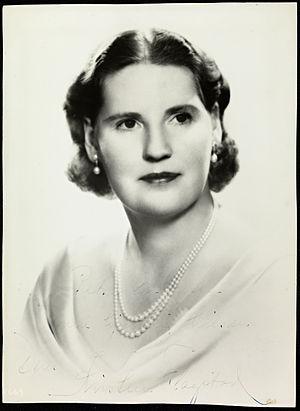
16 février : la Symphonie nᵒ 12 « La Rurale » de Darius Milhaud, créée à Davis.
25 février : la Sérénade pour cordes de Josef Suk, créée au Conservatoire de Prague sous la direction d'Antonín Bennewitz.
Vier letzte Lieder, op. 150, est un cycle de lieder pour soprano et orchestre composés par Richard Strauss entre mai et septembre 1948, alors que le compositeur octogénaire s'était éloigné de l'Allemagne vaincue et détruite pour effectuer des séjours en Suisse. Le titre consacré Quatre derniers lieder a été donné au cycle par l'éditeur de Strauss. La création eut lieu au Royal Albert Hall de Londres le 22 mai 1950 par la soprano Kirsten Flagstad et l'orchestre Philharmonia dirigé par Wilhelm Furtwängler, huit mois après la disparition du compositeur.
Kirsten Flagstad, née à Hamar le 12 juillet 1895 et morte à Oslo le 7 décembre 1962, est une soprano puis mezzo-soprano norvégienne. Elle est souvent considérée comme la plus grande soprano wagnérienne et l'une des plus grandes chanteuses de son temps.